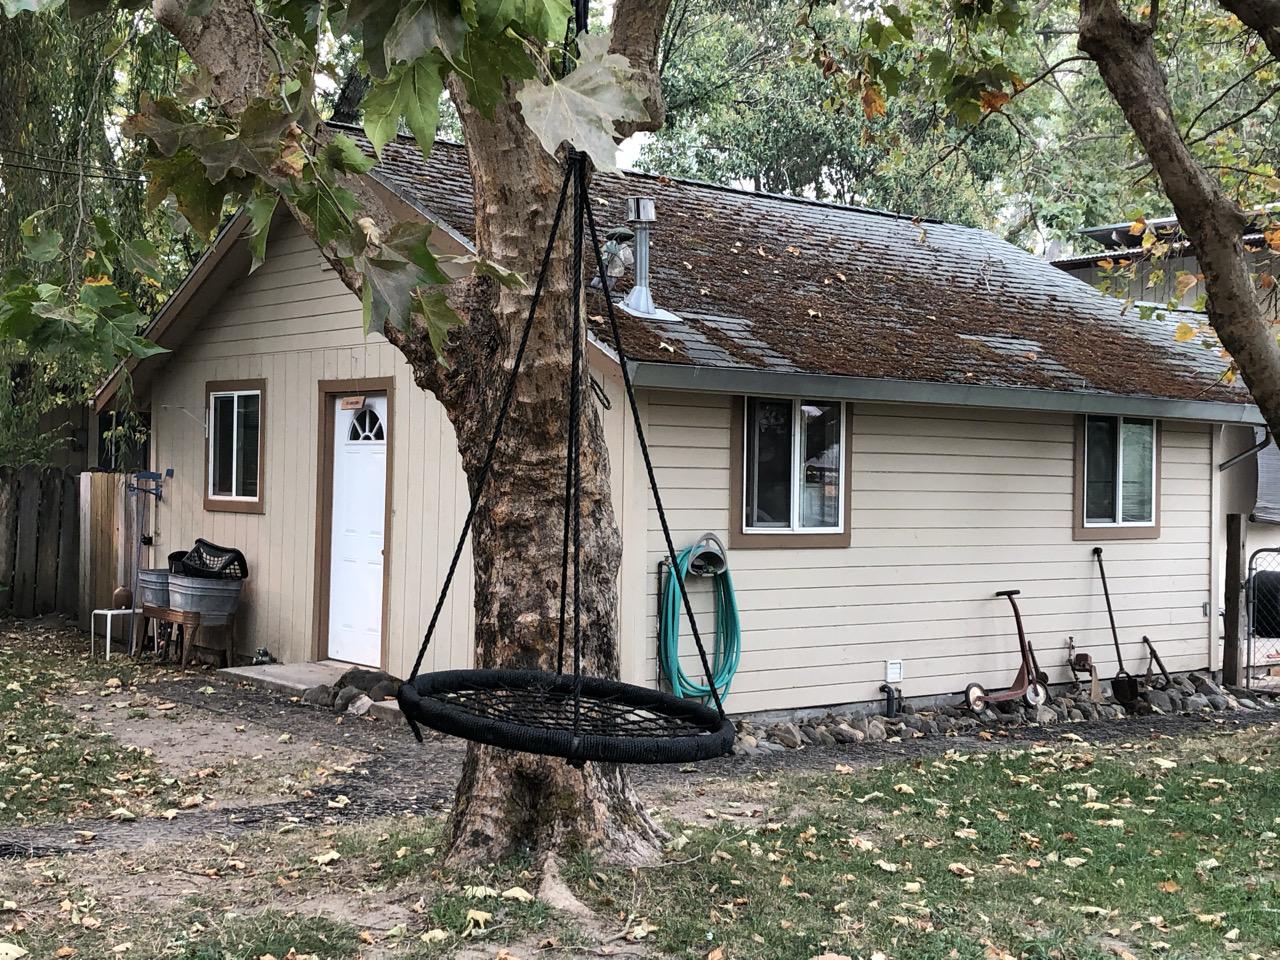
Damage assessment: no_damage